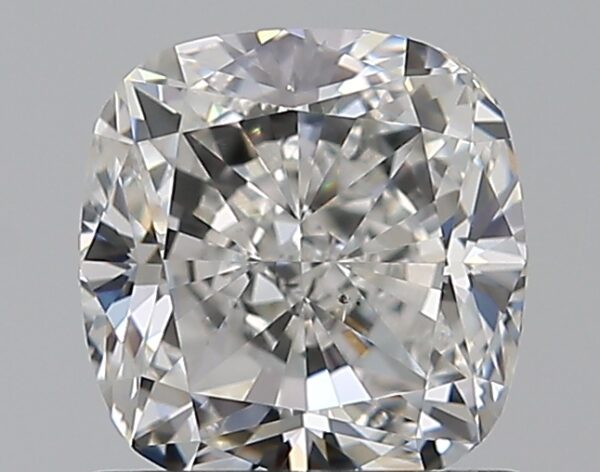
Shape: cushion
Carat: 1
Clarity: VS2
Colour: F
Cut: VG
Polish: EX
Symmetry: VG
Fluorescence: N
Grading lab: GIA
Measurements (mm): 5.65 x 5.5 x 3.71